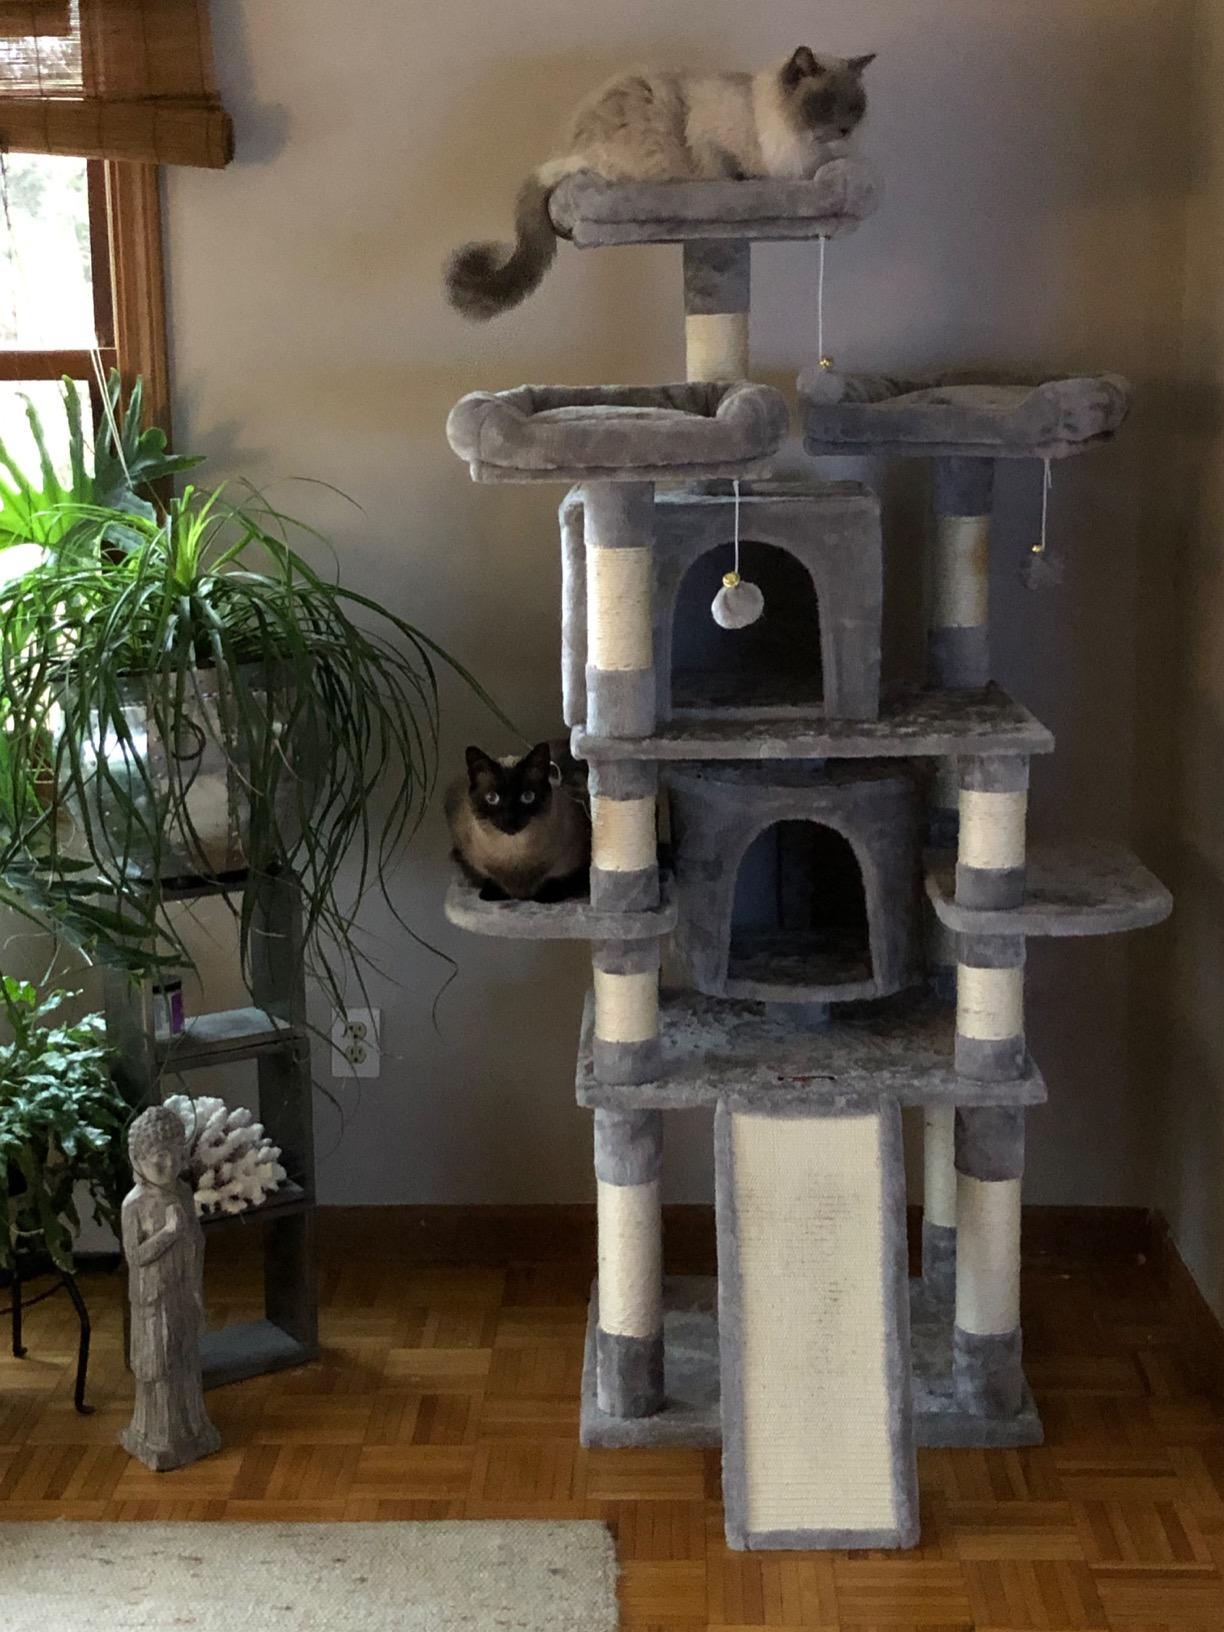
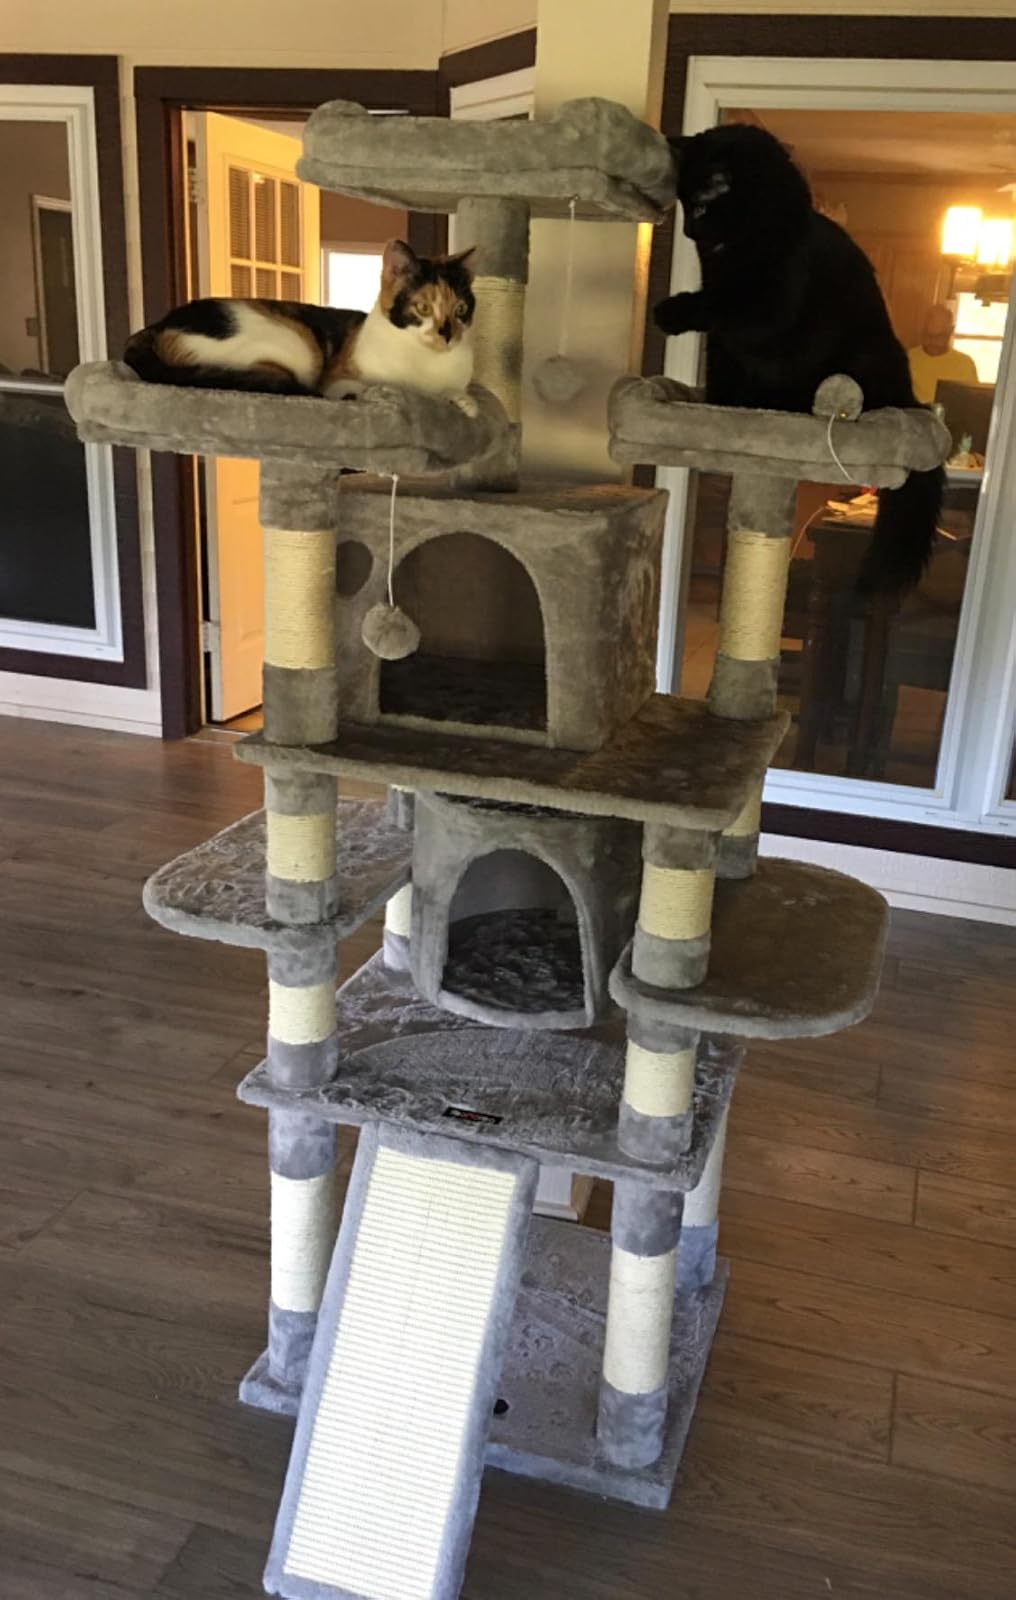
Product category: items_cat tree
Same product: yes